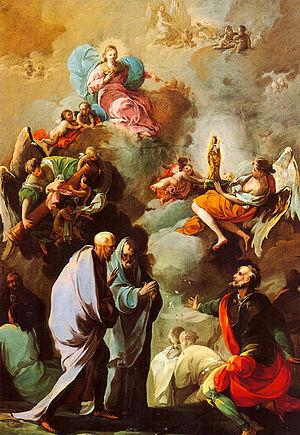
L’œuvre de Francisco De Goya commence approximativement en 1771 avec ses premières fresques pour la basilique du Pilar à Saragosse et termine en 1827 avec ses dernières toiles, dont la Laitière de Bordeaux. Durant ces années, le peintre produisit environ 700 peintures, 280 gravures et plusieurs milliers de dessins.
L'apparition de la Vierge du Pilar à Jacques et ses disciples de Saragosse est est une œuvre de jeunesse de Francisco de Goya, peinte entre 1768 et 1769. C'est la seule peinture que Goya ait exposée à Fuendetodos, ville natale du peintre, le 14 janvier 1996.
Les peintures religieuses de Goya sont l'ensemble des peintures et fresques réalisées par Francisco de Goya au début de sa carrière, à Saragosse puis lors de son voyage en Italie et enfin pour ses premières commandes à Madrid.